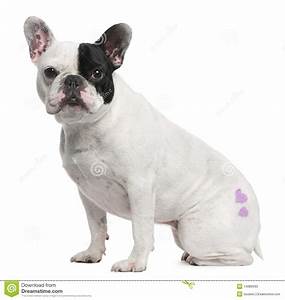
Label: dog